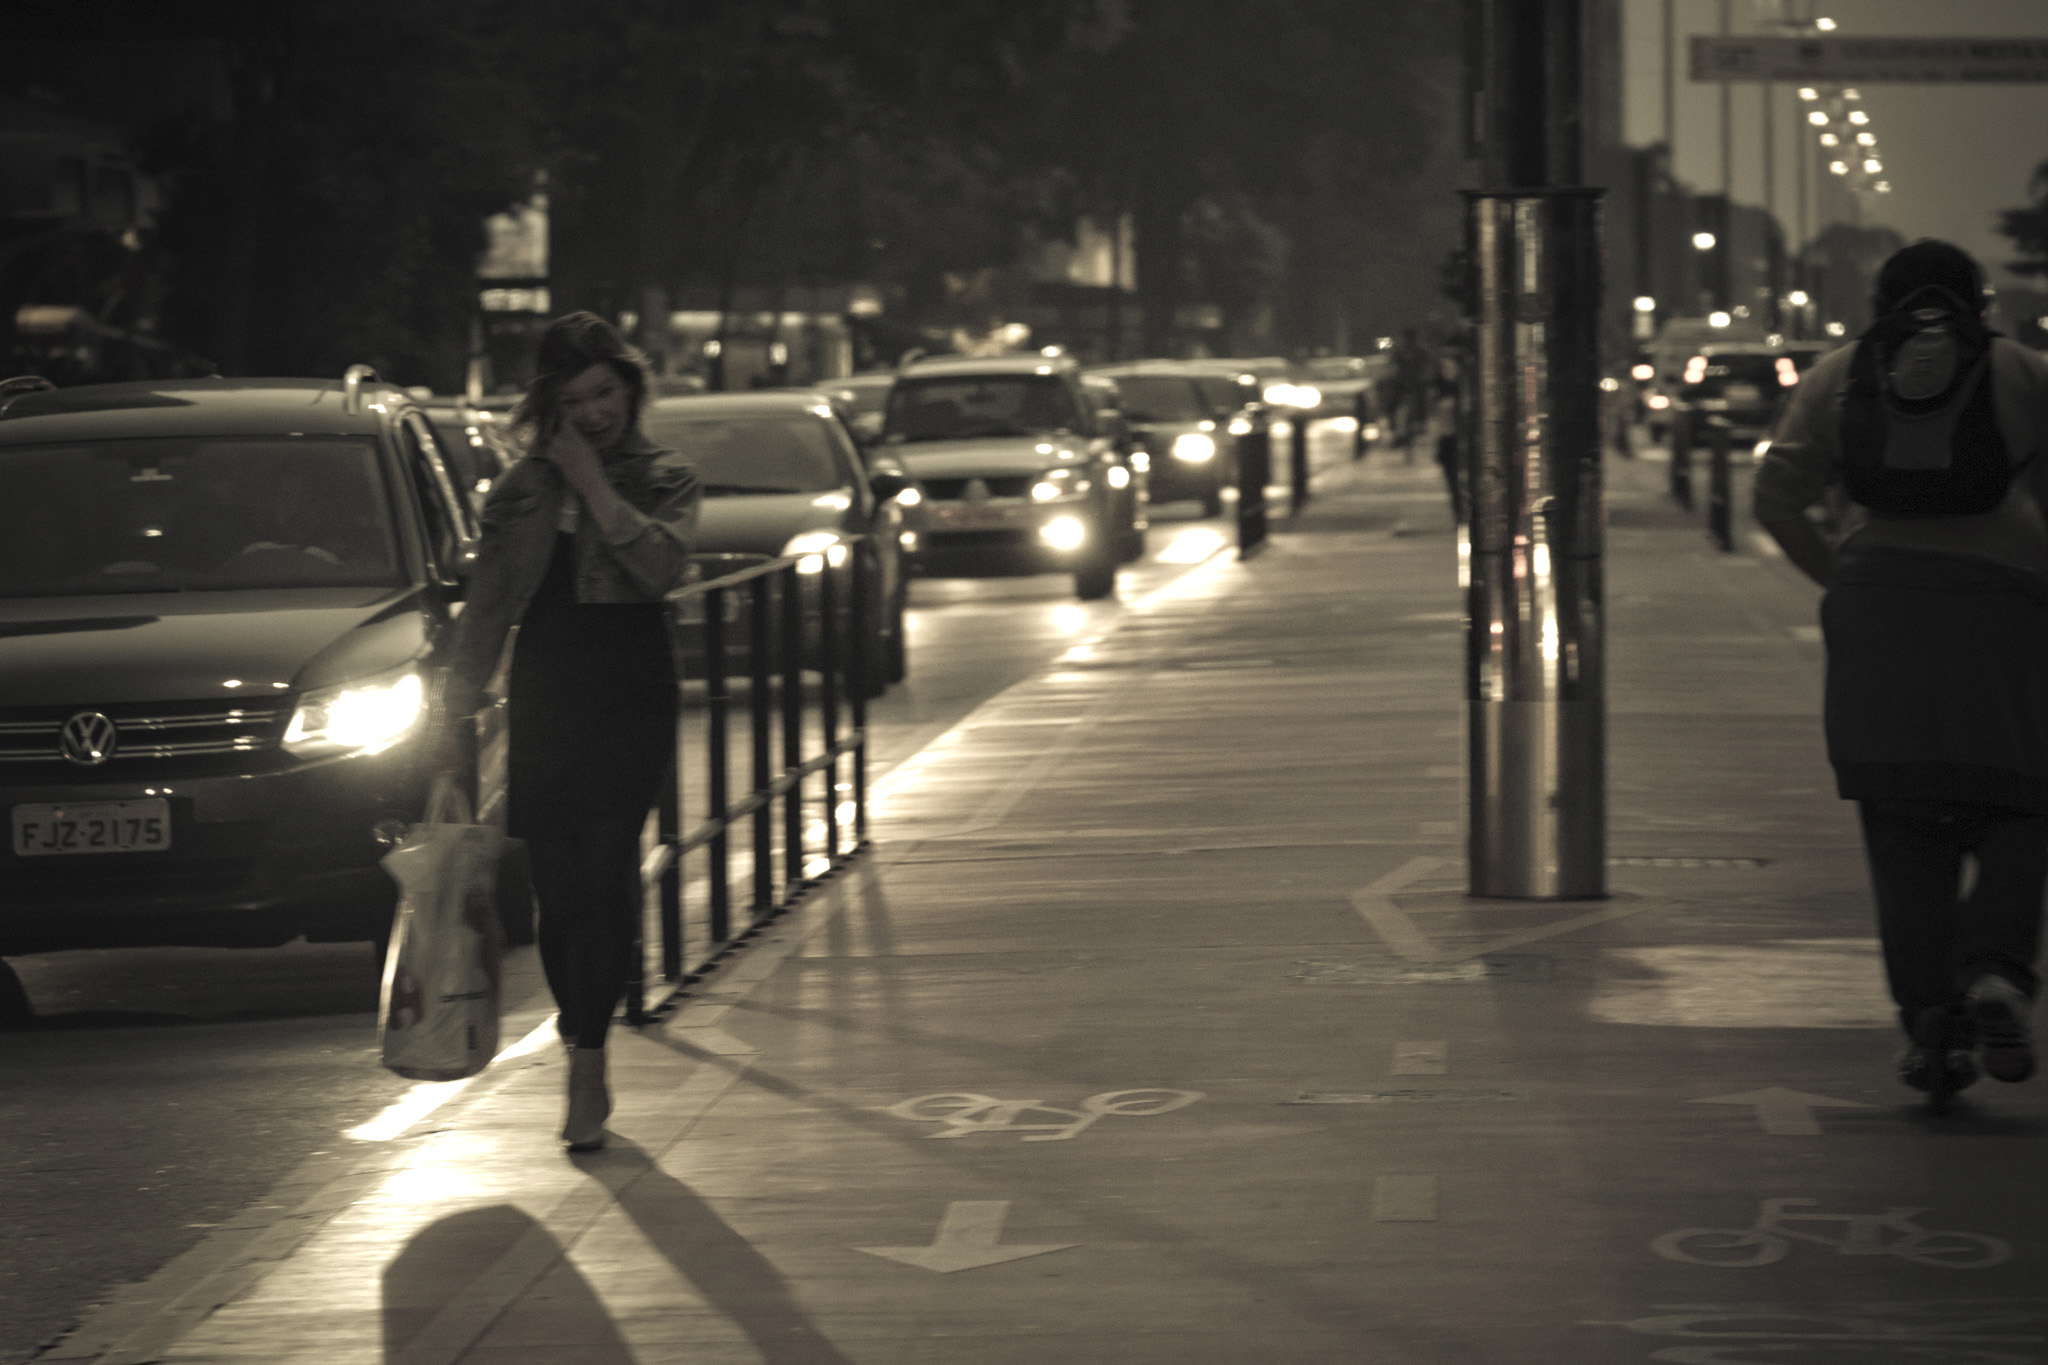
sad, walking, avenue, car, road, street, infrastructure, lane, night, vehicle, light, snapshot, photography, pedestrian, automotive design, darkness, city, reflection, shadow, city car, evening, luxury vehicle, traffic, midnight, compact car, street light